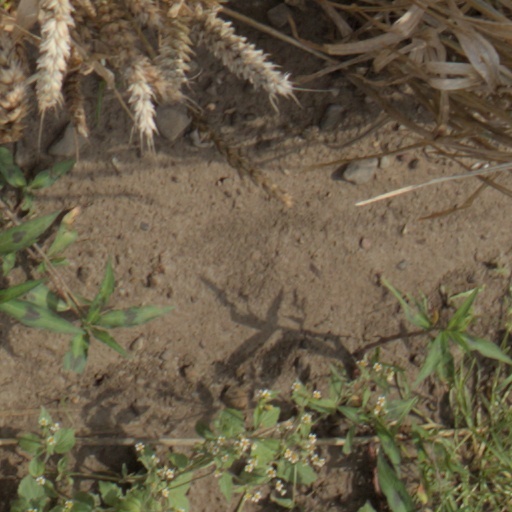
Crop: wheat